Curry Village

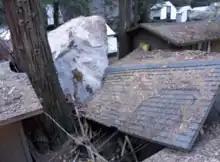
Cabin damage from the 2008 rockfall

A deadly rockfall in 1980 prompted safety overhauls and plans to phase out operations in high-risk areas. The 1980 General Management Plan called for a reduction in the camp’s footprint and tent density, though progress was slow due to legal battles and public opposition.